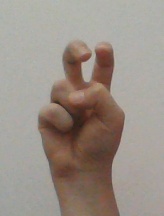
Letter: toot